Soteno family

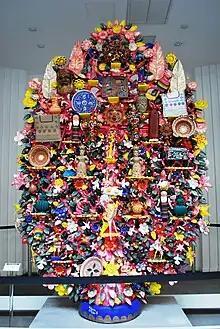
Tree of Life sculpture by Oscar Soteno at the Museo de Arte Popular in Mexico City

Oscar Soteno is Tiburcio’s nephew, the son of Alfonso Soteno. Like the generation before him, he learned to work clay as a child, specializing in Trees of Life as an adult in 1988. Today he runs his own shop with his wife Maria and three other family members. Most of the works from this shop measure one meter high by 85 cm wide although much larger and smaller ones are also produced. Oscar Soteno Elías family workshop is just outside Metepec on the highway that leads to Ixtapan de la Sal. The workshop is dominated by a large courtyard which is in turn dominated by two large brick and adobe kilns where the pieces are fired. Just off the courtyard is the small gallery where pieces are exhibited and sold. Oscar Soteno has also been experimenting with selling his pieces online, especially Day of the Dead themed work for Halloween in the United States, with sales rising.